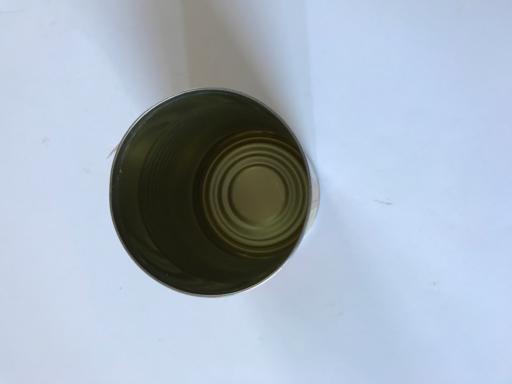
Waste category: metal